Julius Pintsch

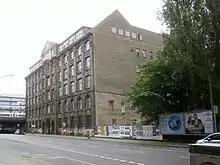
Former Pintsch factory building on Andreasstrasse

In 1851, he created a gas lamp that was suitable for use in railroad cars. The lamps were illuminated by Pintsch gas, a long-burning oil gas that would remain lit during the rough motion of train journeys. Pintsch gas was essentially purified, compressed gas distilled from naphtha, that was regulated and reduced to ounce per square inch of pressure to the burner. Pintsch gas was later replaced by an improved Blau gas for railroad car usage.